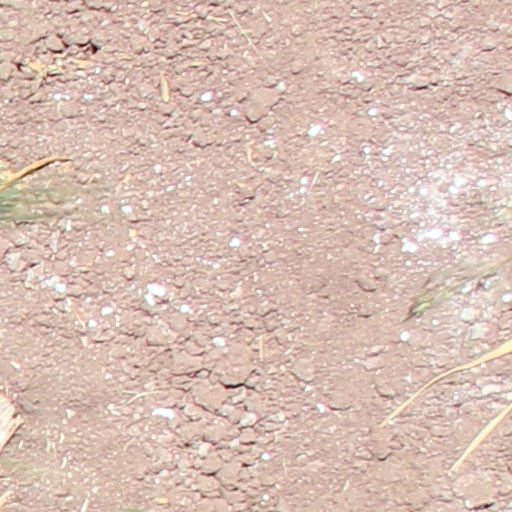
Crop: wheat